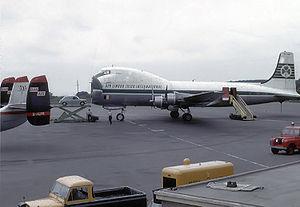
Le Douglas DC-4 est un avion de transport quadrimoteur construit par Douglas Aircraft Company entre 1942 et 1947. Cet appareil fut le premier quadrimoteur et le premier avion à train tricycle construit par Douglas. Après avoir pris part à la Seconde Guerre mondiale sous les désignations militaires C-54 Skymaster ou R5D, le Douglas DC-4 contribua très largement au développement du transport aérien mondial et fut un acteur essentiel du pont aérien assurant le ravitaillement de Berlin durant le blocus de la ville en 1948 et 1949. Le Canadair North Star est un DC-4 remotorisé avec des Rolls-Royce Merlin et l'Aviation Traders ATL-98 Carvair un avion cargo obtenu en modifiant le fuselage avant du DC-4. Le DC-4 servit aussi de base au développement des Douglas DC-6 et Douglas DC-7.
Aer Lingus est une compagnie aérienne irlandaise, basée à Dublin.